Voltairine de Cleyre

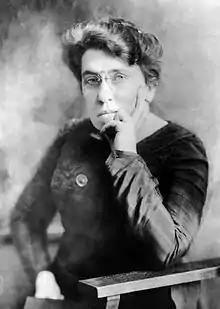
Emma Goldman, with whom de Cleyre would have a personal feud for most of her life

In August 1893, de Cleyre first met the anarchist activist Emma Goldman. She attended a rally that Goldman was due to address, but when Goldman was arrested before she could speak, de Cleyre spoke in her place, protesting against the suppression of freedom of speech. They met again in December, when de Cleyre travelled to New York to speak in her defense. She visited Goldman in her cell on Blackwell's Island, where they discussed anarchism and the recent imprisonment of Alexander Berkman. Back in Philadelphia, de Cleyre wrote that she would soon return to see Goldman, together with her partner Gordon. But Gordon was a follower of Johann Most, who had publicly denounced Berkman and Goldman. Goldman informed de Cleyre that she preferred not to see Gordon, as it would have used up one of her two monthly prison visitations. De Cleyre was hurt by the rebuff and did not write back; she did not even speak to Goldman after her release. They only briefly resumed contact when Goldman appealed for de Cleyre's help in campaigning for the reduction of Berkman's prison sentence.